Aditya 369

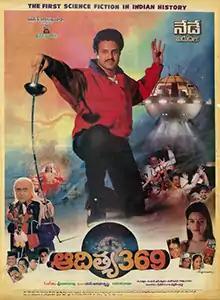
Theatrical release poster

Aditya 369 is a 1991 Indian Telugu-language science fiction film written and directed by Singeetam Srinivasa Rao. The film stars Nandamuri Balakrishna and Mohini, with Amrish Puri, Tinnu Anand, Suthi Velu, Master Tarun, Chandra Mohan, and Silk Smitha in supporting roles. The music for the film was composed by Ilayaraja, and the dialogues were written by Jandhyala. Produced by S. Anitha Krishna under the Sridevi Movies banner, it was presented by S. P. Balasubrahmanyam. "Aditya 369" received critical acclaim and won two state Nandi Awards.